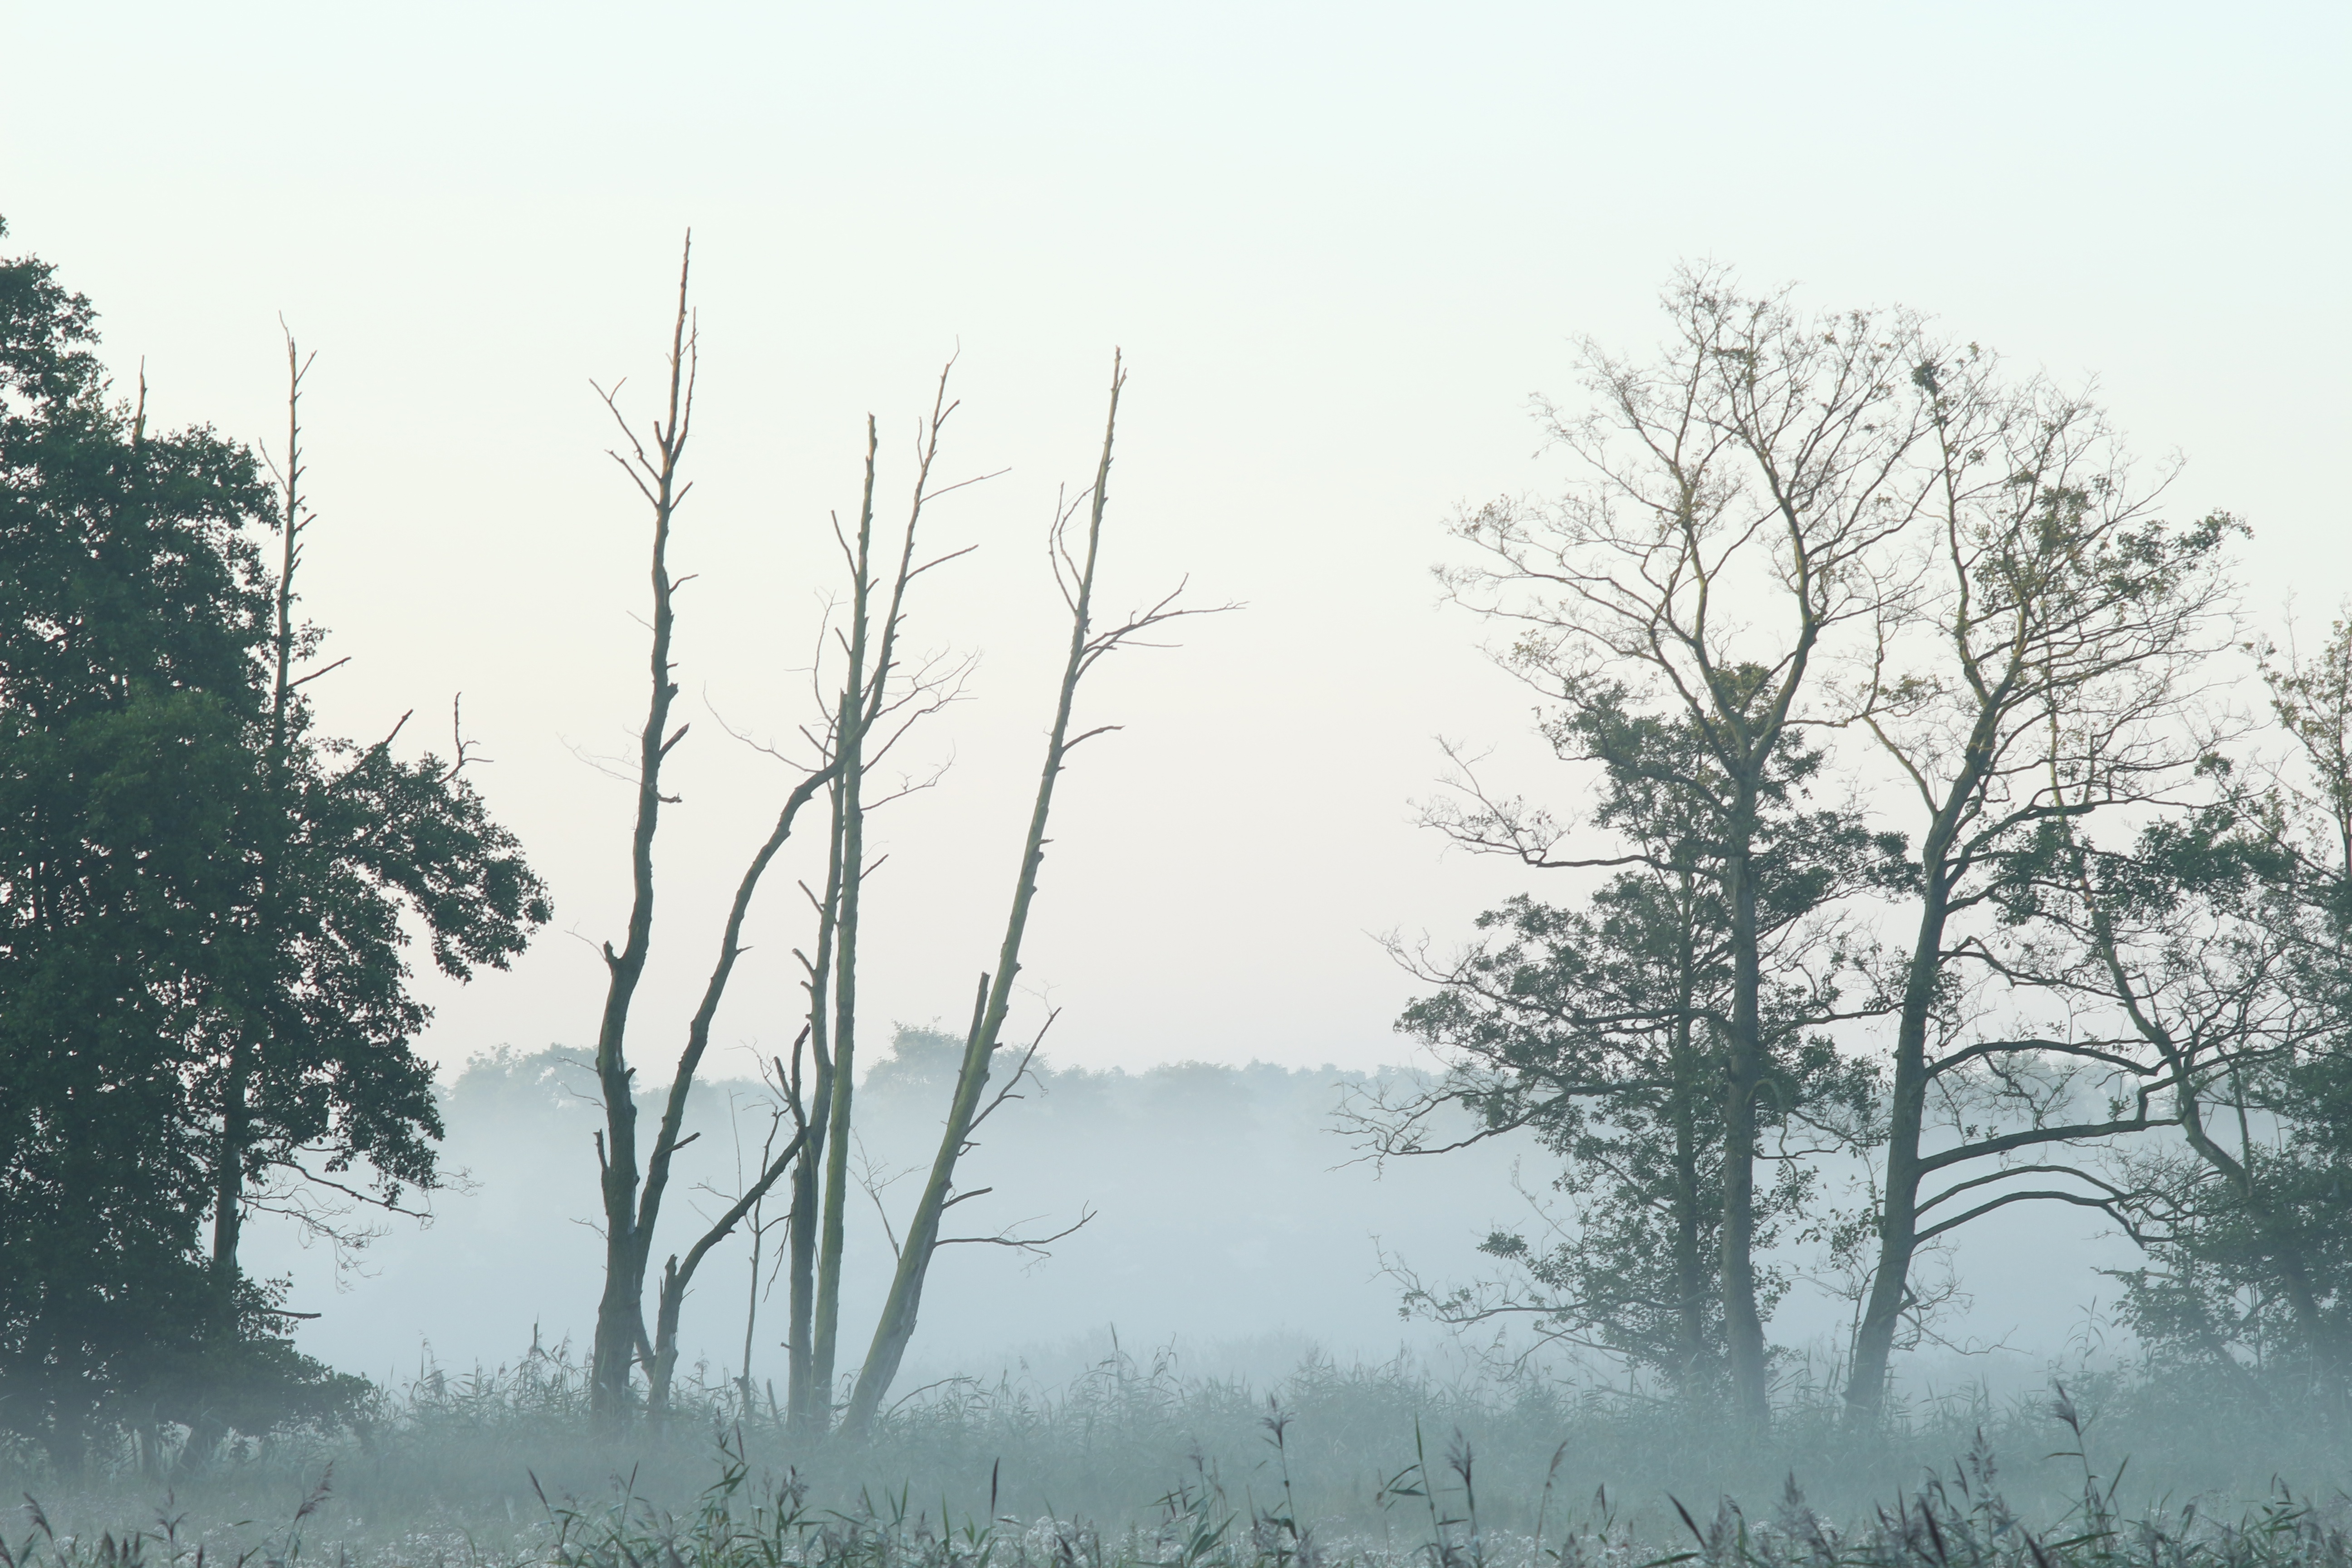
landscape, tree, nature, forest, grass, branch, winter, plant, fog, mist, meadow, prairie, morning, wind, frost, weather, haze, season, plain, poland, habitat, the fog, atmospheric phenomenon, woody plant